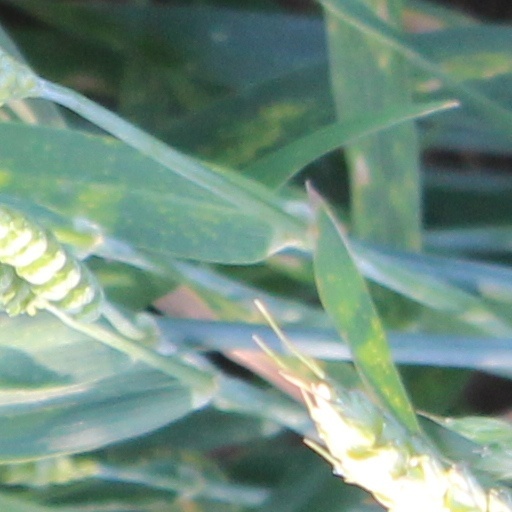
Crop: wheat